Clay mineral

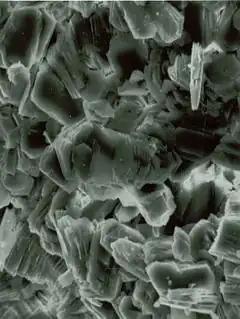
Hexagonal sheets of the clay mineral kaolinite (SEM image, 1,340× magnification)

Clay is a very fine-grained geologic material that develops plasticity when wet, but becomes hard, brittle and non–plastic upon drying or firing. It is a very common material, and is the oldest known ceramic. Prehistoric humans discovered the useful properties of clay and used it for making pottery. The chemistry of clay, including its capacity to retain nutrient cations such as potassium and ammonium, is important to soil fertility.